Malpensa Aeroporto Terminal 2 railway station

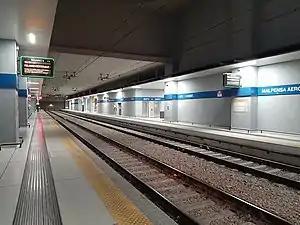
The station platforms in 2019

Malpensa Aeroporto Terminal 2 is a railway station serving Terminal 2 of Milan-Malpensa Airport. It opened in 2016 with the 3.4 kilometer railway extension from the Terminal 1 railway station, thus becoming the western terminus of the Busto Arsizio–Malpensa Airport railway, managed by Ferrovienord.